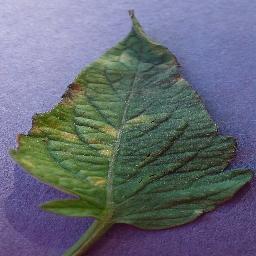
Label: Tomato___Leaf_Mold